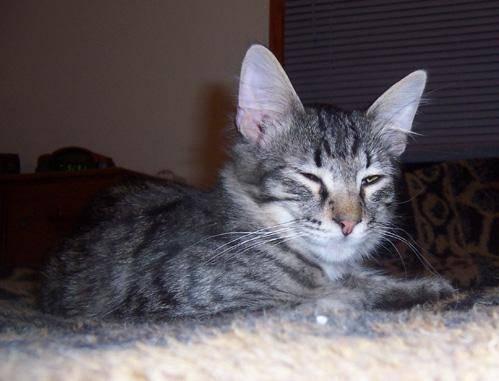
cat